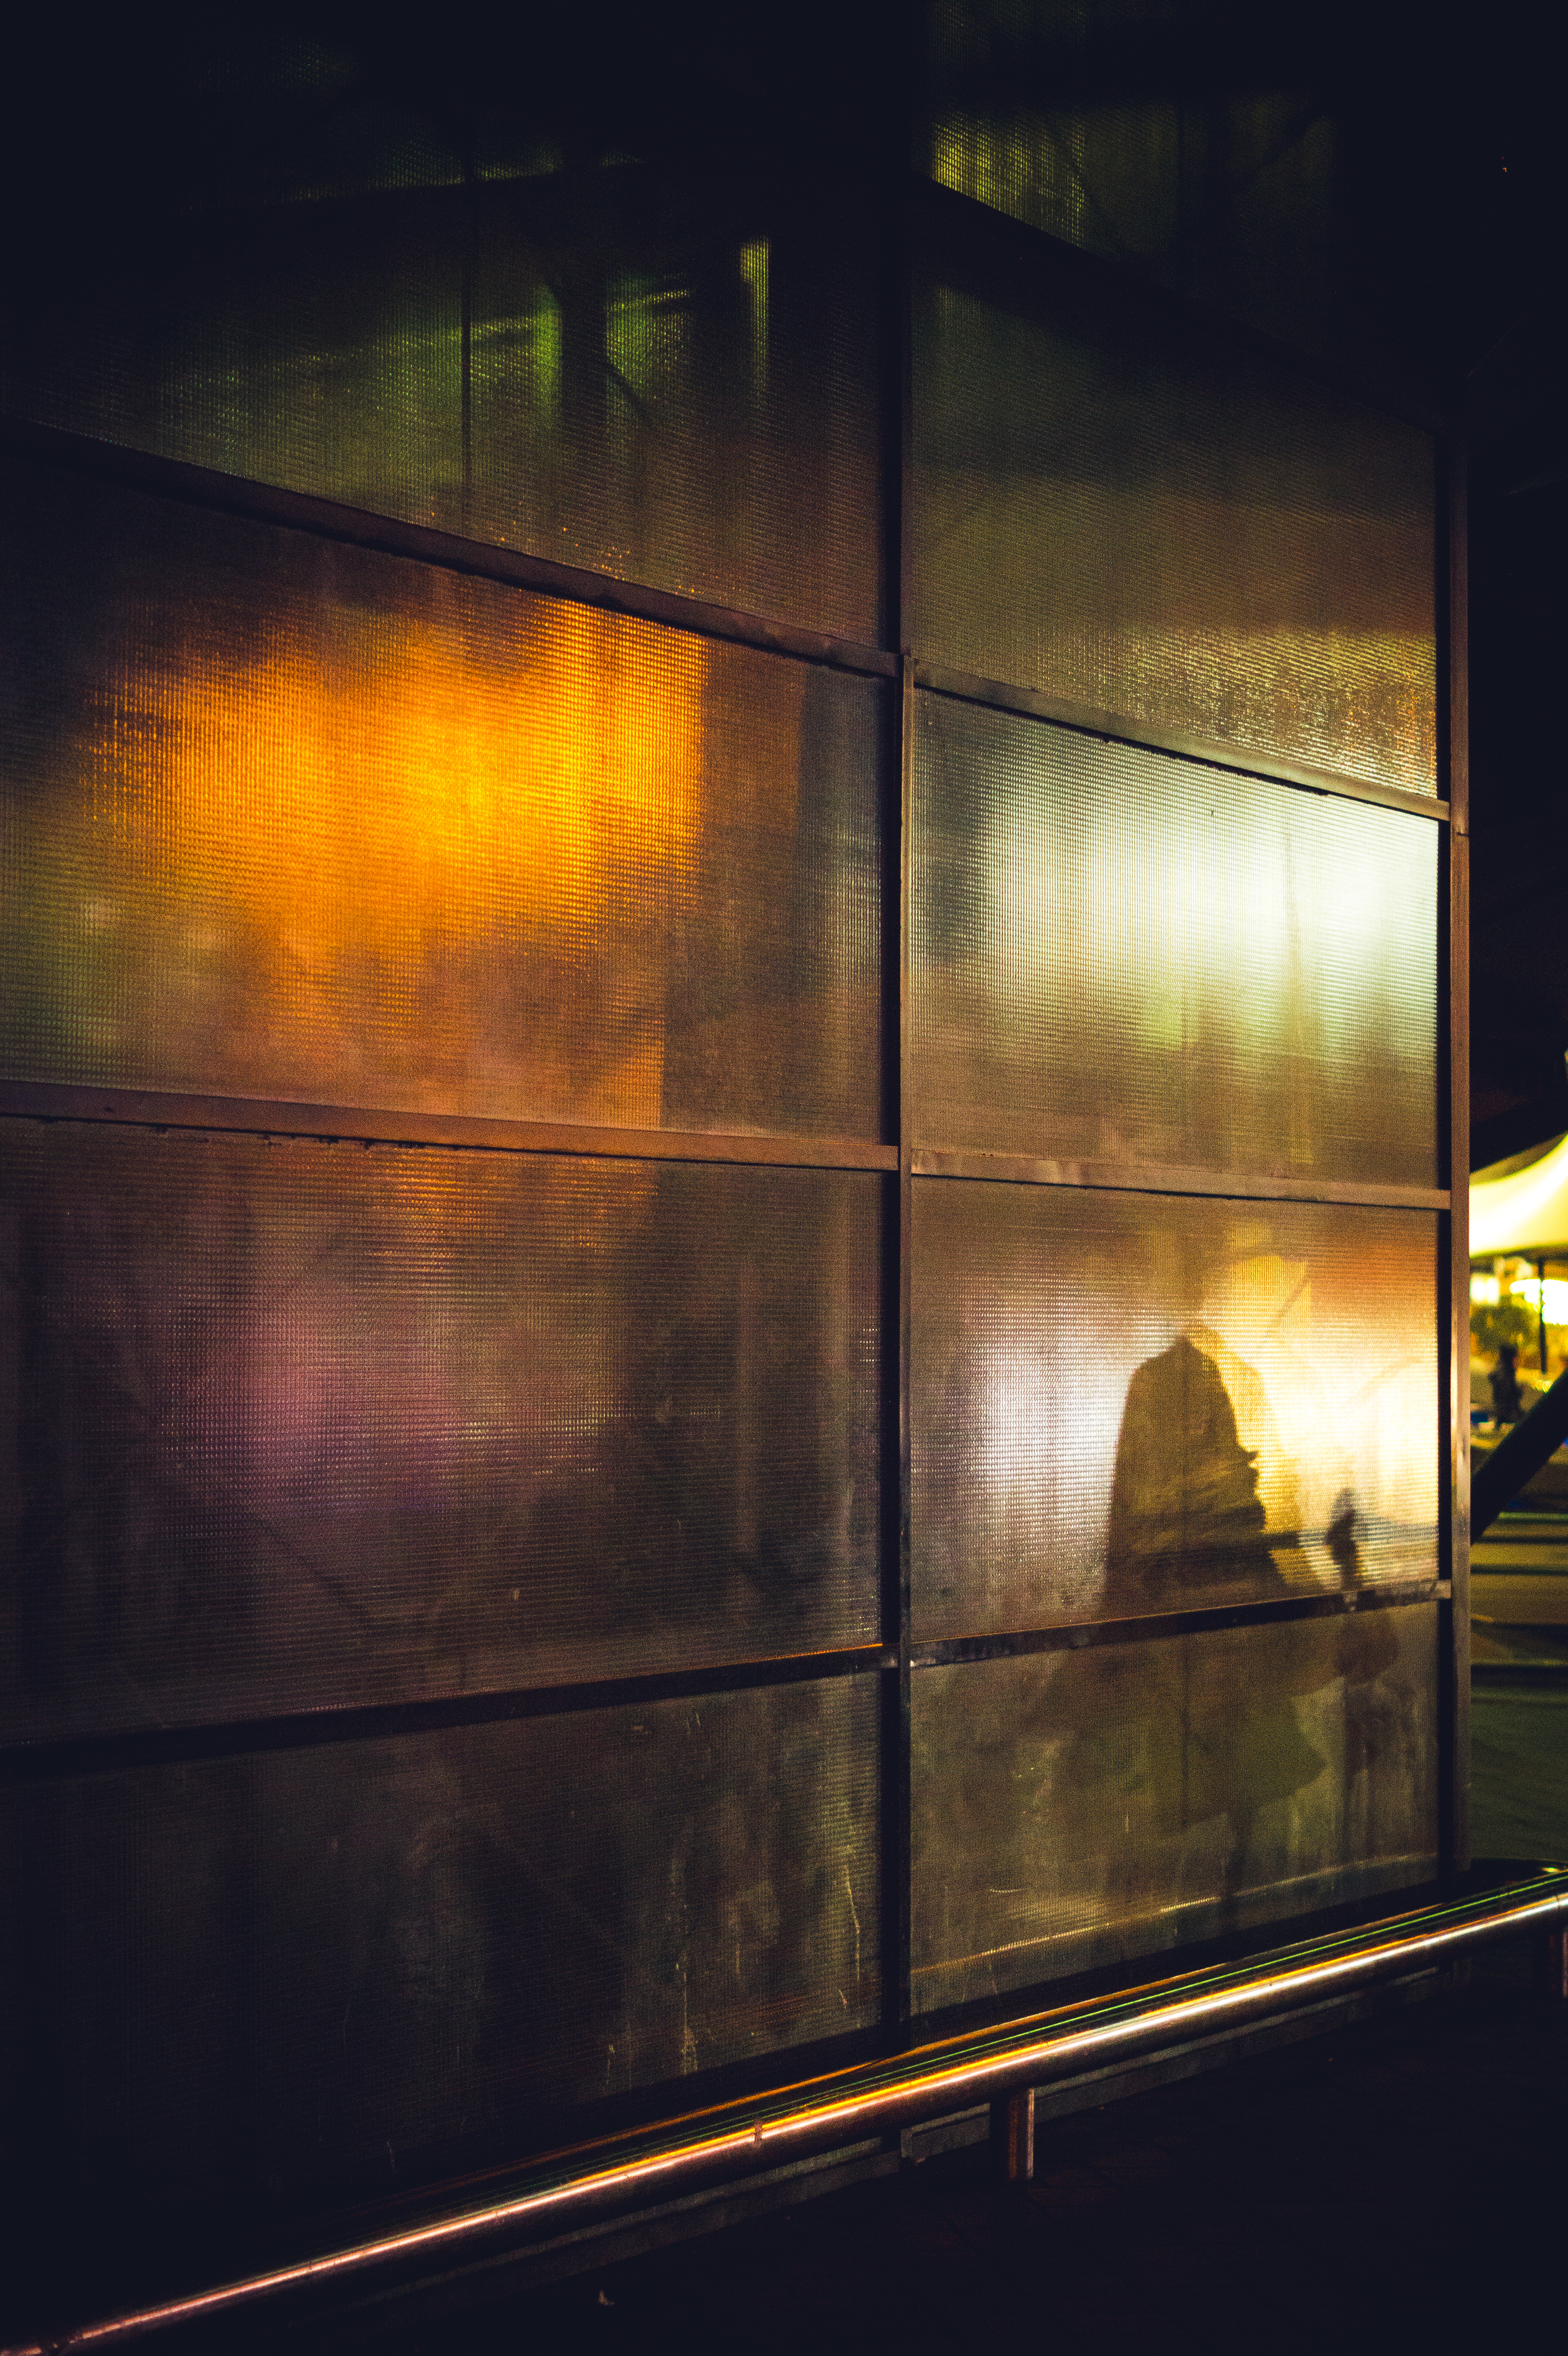
silhouette, light, abstract, structure, woman, sunset, street, night, photography, sunlight, morning, window, glass, kid, city, urban, wall, airport, evening, reflection, color, shadow, child, darkness, yellow, lighting, interior design, candid, art, amsterdam, colors, grid, fine, colored, shape, shades, sonystreetphotographer, headless, window covering